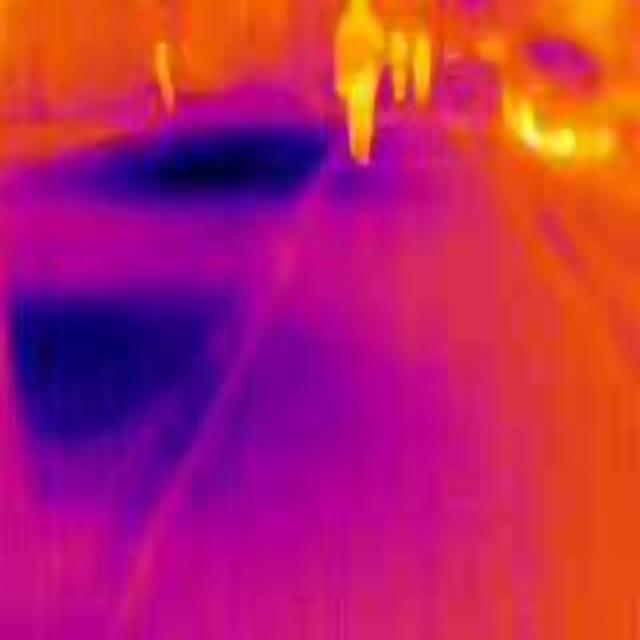
Detected objects:
label: person
label: person
label: person
label: person